Valencia History Museum

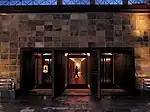
Main access to the Museum

The MhV aims to present the history of Valencia to visitors in a manner that is tangible, comprehensible, and engaging. It provides context to political events, dates, battles, and notable historical figures, while emphasizing the social background, economic factors, ideologies, and traditions that shaped the city's past.